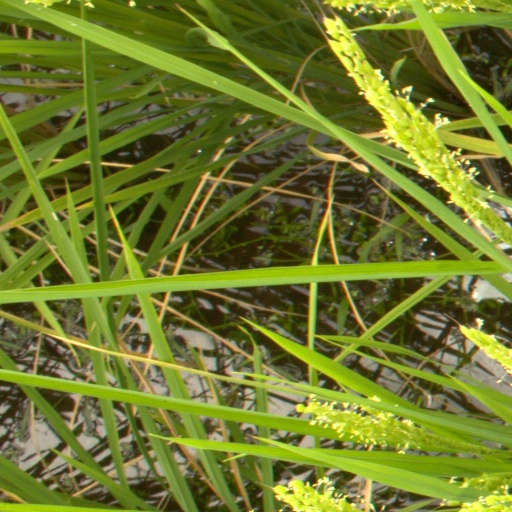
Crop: rice